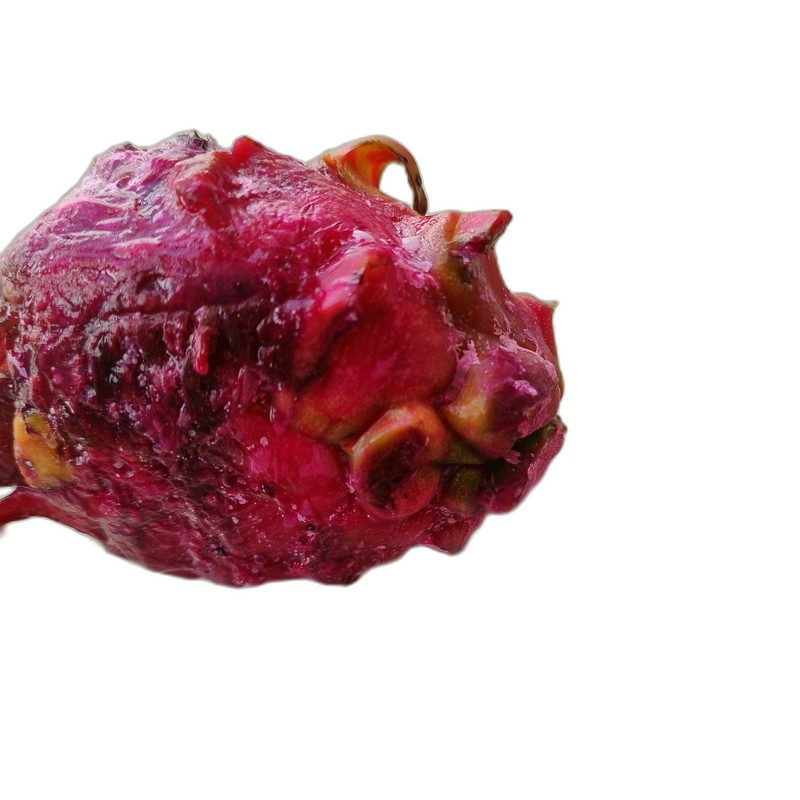
Label: Defect Dragon Fruit